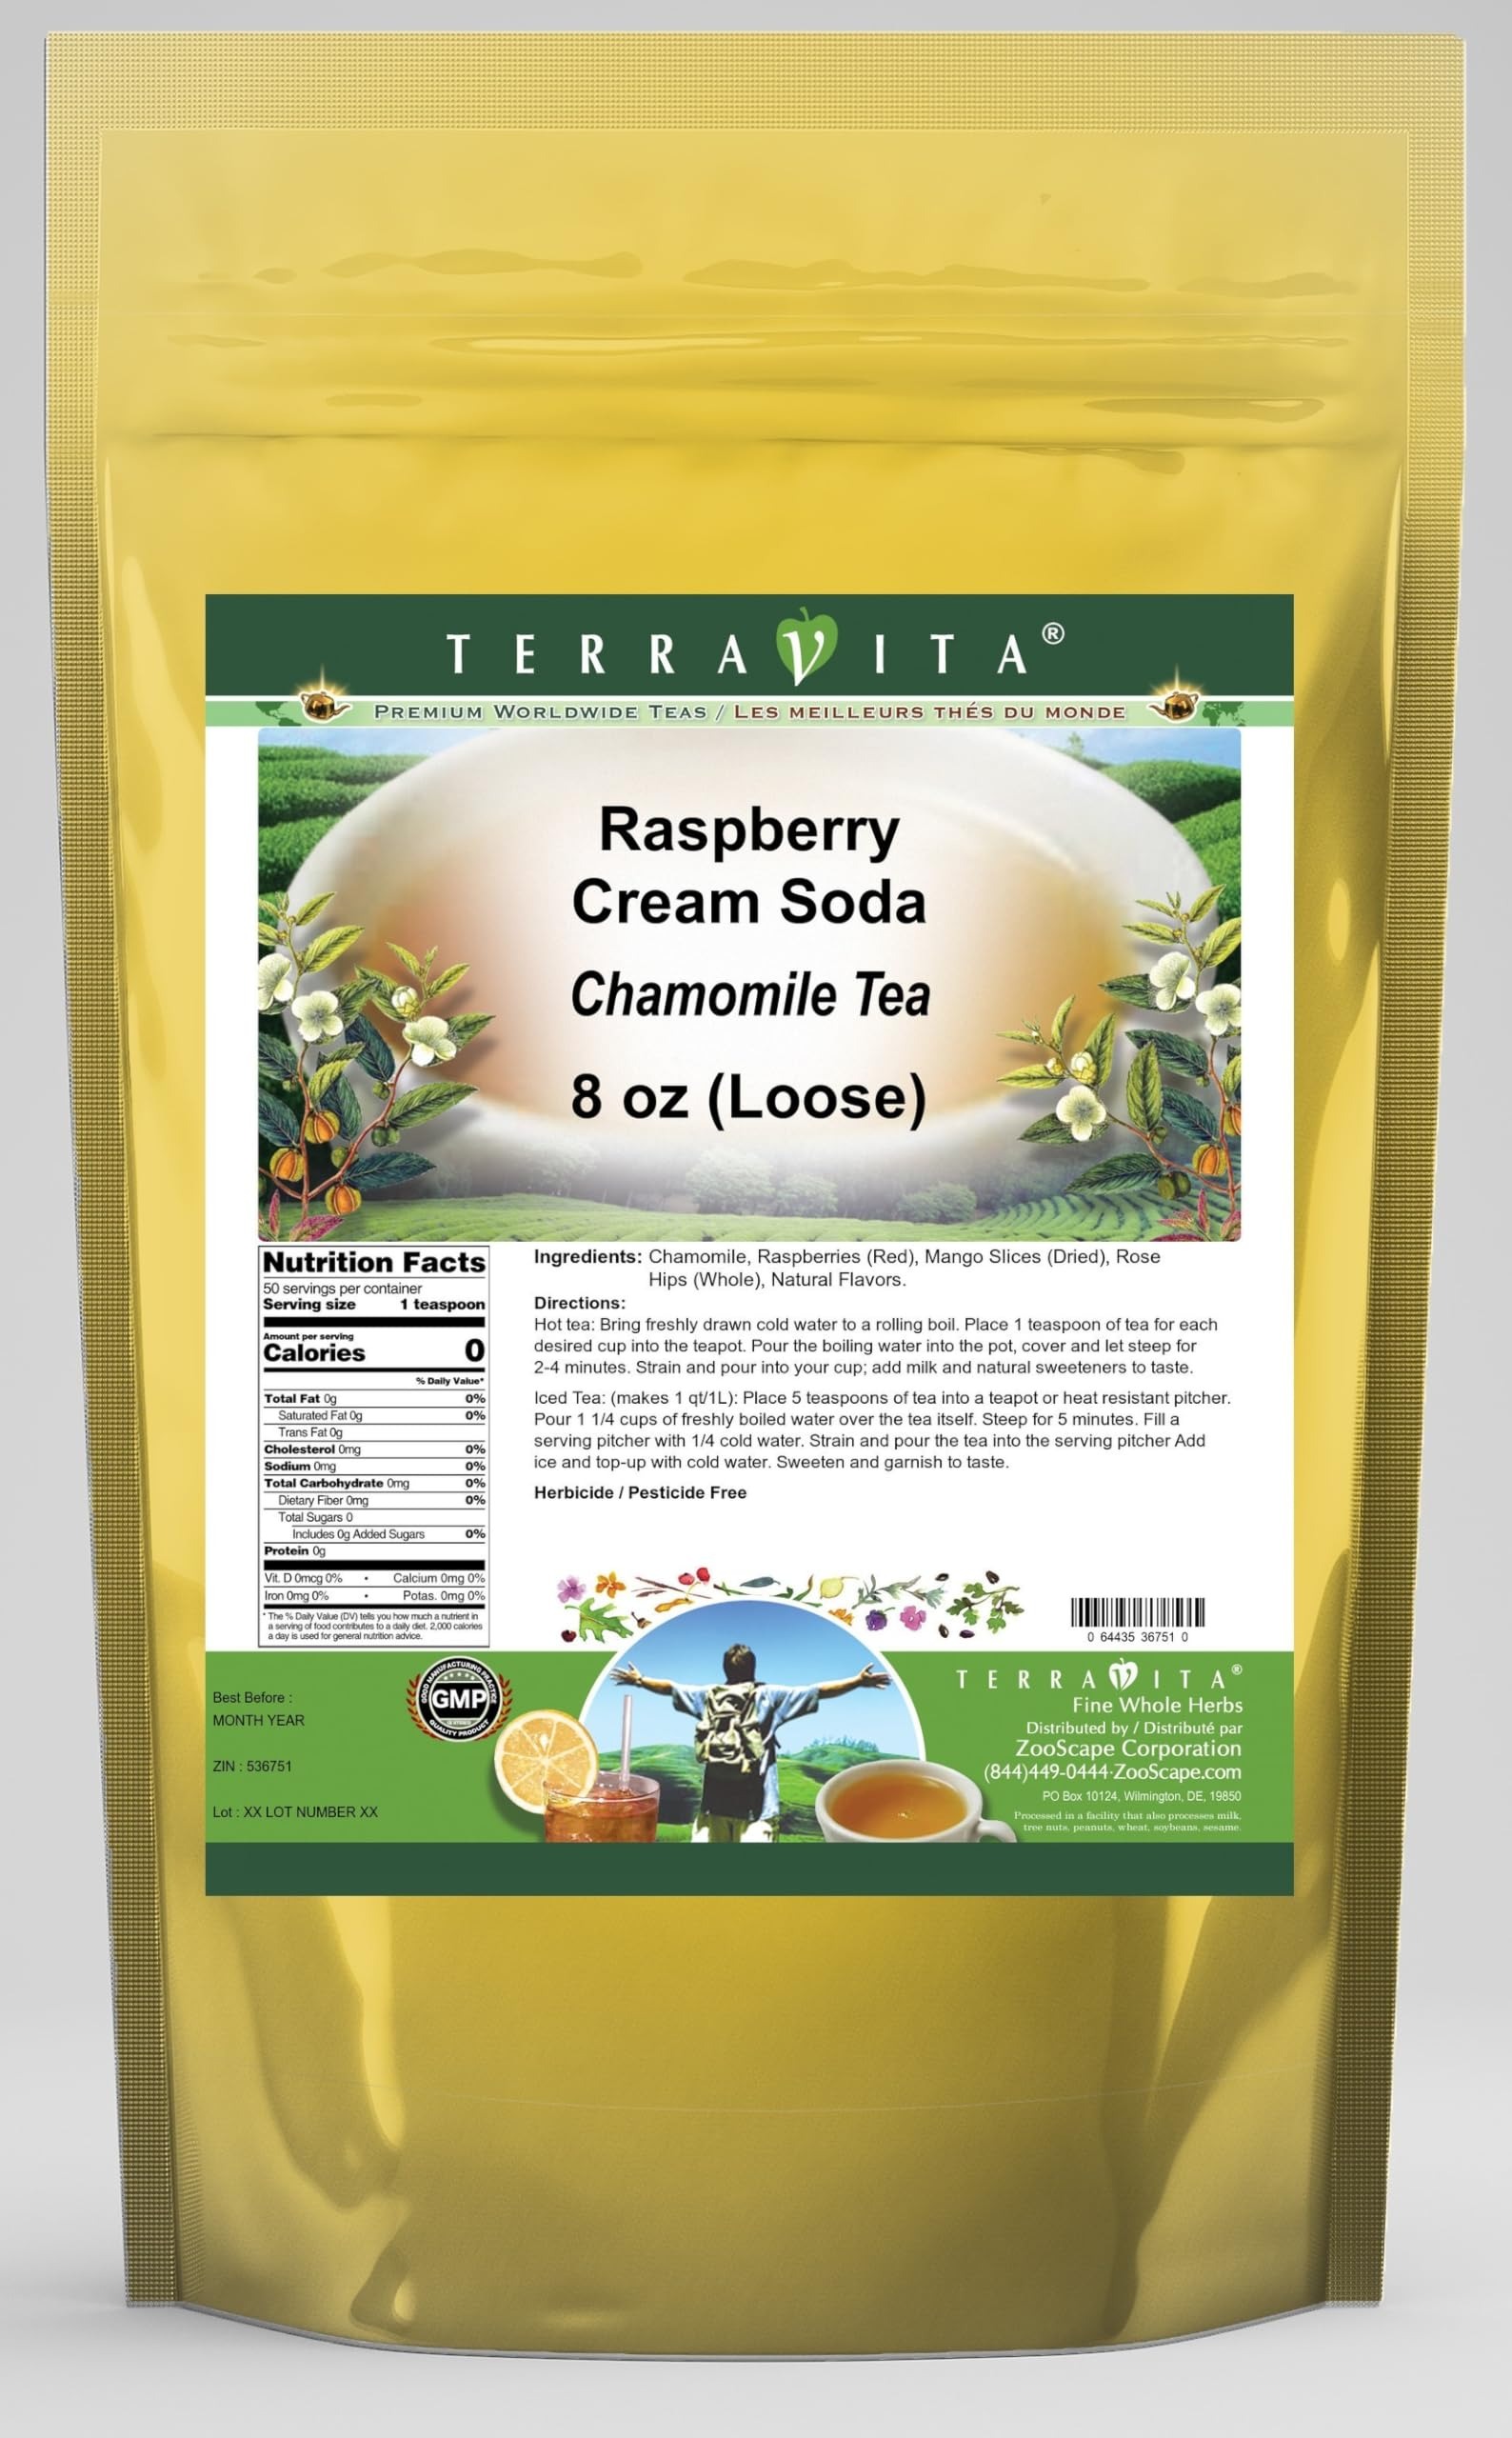
Item Name: Raspberry Cream Soda Chamomile Tea (Loose) (8 oz, ZIN: 536751) - 2 Pack
Bullet Point 1: Our Raspberry Cream Soda Chamomile Tea is a delicious flavored Chamomile tea with Raspberries (Red), Mango Slices and Rose Hips that you will enjoy relaxing with anytime! The natural Raspberry Cream Soda taste is delicious! - Ingredients: Chamomile tea, Raspberries (Red), Mango Slices, Rose Hips and Natural Raspberry Cream Soda Flavor.
Bullet Point 2: No fillers.
Bullet Point 3: Manufacturer: TerraVita
Bullet Point 4: Size: 8 oz
Bullet Point 5: Loose Leaf Chamomile Tea - Packed in a convenient upright pouch!
Product Description: Our Raspberry Cream Soda Chamomile Tea is a delicious flavored Chamomile tea with Raspberries (Red), Mango Slices and Rose Hips that you will enjoy relaxing with anytime! The natural Raspberry Cream Soda taste is delicious! - Ingredients: Chamomile tea, Raspberries (Red), Mango Slices, Rose Hips and Natural Raspberry Cream Soda Flavor. - Hot tea brewing method: Bring freshly drawn cold water to a rolling boil. Place 1 teaspoon of tea for each desired cup into the teapot. Pour the boiling water into the pot, cover and let steep for 2-4 minutes. Strain and pour into your cup; add milk and natural sweeteners to taste. - Iced tea brewing method: (to make 1 liter/quart): Place 5 teaspoons of tea into a teapot or heat resistant pitcher. Pour 1 1/4 cups of freshly boiled water over the tea itself. Steep for 5 minutes. Fill a serving pitcher with 1/4 cold water. Strain and pour the tea into the serving pitcher Add ice and top-up with cold water. Sweeten and garnish to taste. - TerraVita is an exclusive line of premium-quality, natural source products that use only the finest, purest and most potent ingredients found around the world. TerraVita is hallmarked by the highest possible standards of purity, potency, stability and freshness. All of our products are prepared with the highest elements of quality control, from raw materials through the entire manufacturing process, up to and including the moment that the bottles or bags are sealed for freshness and shipped out to you. Our highest possible standards are certified by independent laboratories and backed by our personal guarantee. - TerraVita exists to meet and ensure your family's health and wellness without the harmful effects of chemicals and health products. We strive to make all of our products affordable and reliable a
Value: 16.0
Unit: Ounce

Price: 29.36